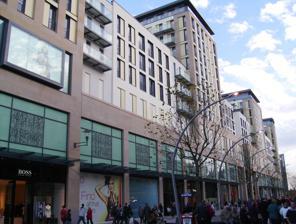
Building: St David's, Cardiff
Country: United Kingdom
Year built: 1991
Shopping centre in Cardiff, Wales This article is about the shopping centre in Cardiff city centre. For other uses, see St David's, Cardiff (disambiguation) . St David's Dewi Sant St. David's second phase on The Hayes . The Hayes Apartments on the upper levels Location Cardiff, Wales Opening date 24 March 1982 ; 42 years ago ( 1982-03-24 ) (phase 1) 22 October 2009 ; 15 years ago ( 2009-10-22 ) (phase 2) Developer St David's Partnership and Land Securities Group (50%)) Owner Landsec Cardiff Council (Freeholder) Linc-Cymru Housing Association (Barrack Lane) Architect Benoy (phase 2) Building Design Partnership (library) Glenn Howells (Hayes Apartments) No. of stores and services 203 No. of anchor tenants 4 ( Boots , Marks & Spencer , Primark and John Lewis ) Total retail floor area 129,561 m 2 (1,394,580 sq ft) No. of floors 9 (2 shopping levels, 1 restaurant seating level and 6 car park levels) Parking 2,550 Website www .stdavidscardiff .com St David's ( Welsh : Dewi Sant ), previously known as St David's Shopping Centre , is one of the principal shopping centres in the city centre of Cardiff , Wales . It is in The Hayes area of the southern city centre. Following the extension of St David's 2 in 2009, St David's is the third busiest shopping centre in the United Kingdom . The construction of the extension cost a total of £675m and brought Cardiff within the top five shopping destinations in the United Kingdom . The centre consists of the original first phase - St David's Centre - adjoining St David's Hall and the second phase, given the development name of St David's 2. The second phase of the shopping centre opened on 22 October 2009, when the first 58 of its 88 stores opened for business. History In 2008–9, the annual footfall of the centre was 27 million, and it was expected to rise to 33 million in 2009–10. 20 million people visited the centre during the first six months after the opening of St David's 2. St David's was crowned the international shopping centre of the year in 2010 by Global Retail Leisure International, beating contenders in Portugal and Singapore. St David's and other centres were patrolled in 2009 by three paramedics on bicycles between every Friday and Sunday in order to respond rapidly to medical emergencies. First phase Entrance to St David's first phase on Working St December 2007 June 2010 St David's Shopping Centre was open to the public in January 1981, although it did not officially open until 24 March 1982. The centre has four entrances located on Queen Street, Cathedral Walk, Working Street and Hills Street. The entrance on Hills Street connects to the northern entrance of the second phase of the shopping centre, open at street level and via an enclosed bridge on the first floor. It is also joined internally with Queens Arcade . There are three thoroughfares within the centre: Town Wall, Cathedral Walk and St David's Way. The centre attracted an average footfall of 39,000,000 per annum and has a core catchment of 2.4 million people. The 12 million tourists that visit the city annually help generate over £7.5 billion in retail spending. There are seventy-five individual shops and stores in the first centre that cater for a broad demographic. The centre was anchored by Boots , Debenhams , Marks & Spencer and Primark in 2007. St David's Hall was built on top of the shopping centre. Second phase (St David's 2) St David's, and much of the southern end of Cardiff city centre's shopping area, was re-developed as part of the St David's 2 development. The second phase was a £675 million extension of the centre, in which a large part of Cardiff's south city centre was demolished. Demolished buildings included Oxford Arcade, St David's Market, St David's Link including the Cardiff Central Library , the NCP Tredegar Street multi-storey car park , the Wales National Ice Rink , the NCP Bridge Street multi-storey car park, and Toys "R" Us who relocated to Cardiff International Sports Village . The second phase of St. David's was known as St David's 2 during the construction phase, but both phases were simply named "St David's" when the second phase was completed. The second phase consists of three main buildings in total: the Central Library building, which is built on part of the Marriott Hotel car park, the John Lewis department store, which is built on the former Wales National Ice Rink, and the main shopping area, which is built on the former Oxford Arcade, St David's Link and western side of Bridge Street. It also includes apartments , called Hayes Apartments, above the main shopping centre. St. David's second phase (St. David's 2) Hayes Arcade John Lewis Grand Arcade The multi-storey car park and entrance to Eastside The second phase is made up of different sections, they are: St David's Walk , leading to the extension of Debenhams and the Grand Arcade. St David's Way , The original part of St David's. Grand Arcade , connecting St David's Walk in the original centre to John Lewis. The Grand Arcade was split over two floors. The Upper Grand Arcade had other shops and stores. The Lower Grand Arcade Eastside is the restaurant and café quarter of the second phase of the centre. It is split over two levels. Working Street , part of the façade of St David's Hall , was converted into store fronts to better blend with the facade of the Working Street entrance of St David's Centre. The first Welsh branch of the John Lewis department store chain opened in 2009 and is the largest John Lewis store in the UK outside London. The John Lewis department store opened four weeks before the St David's Grand Arcade shopping area was opened. St David's 2 has added an extra 967,500 sq ft (89,880 m 2 ) of retail space to the city centre, in addition to the 260,000 sq ft (24,000 m 2 ) John Lewis department store, nine other large stores, and a further 90 smaller shops in a two-tiered shopping mall have been built. It has also created 3,000 car parking spaces, new bars and restaurants plus the new 55,000 sq ft (5,100 m 2 ) Central Library and 4,500 permanent jobs. The development has included two new arcades: Grand Arcade and Hayes Arcade to reflect Cardiff's historical Victorian arcades. The project, that was hoped to make Cardiff one of the top five shopping destinations in the United Kingdom, topped out on 27 January 2009. Many of the retailers in the second phase of the centre were new to Cardiff, and to Wales, in particular John Lewis , Apple , Hollister , and Victoria's Secret . Cardiff Central Library Cardiff Central Library with the Alliance sculpture in the forefront Main article: Cardiff Central Library The former Central Library was located a few hundred yards north of the present building and was knocked down to make way for the St David's 2 development. The new Central Library opened on 14 March 2009. Alliance Main article: Alliance (sculpture) Alliance is a 25 metres (82 ft)-high sculpture in The Hayes . The sculpture consists of a large stainless steel and enamelled metal arrow column and a hoop, which glows in the dark, and falls and rises with the tide. It was paid for by the St David's shopping centre as part of a £1.5m public art scheme in the city centre, was installed in the space between the new shopping centre and Cardiff Central Library . Hayes Apartments Hayes Apartments is part of St David's regeneration development by St David's Partnership; it is a joint venture between Land Securities and Capital Shopping Centres. It consists of 304 apartments above the shopping centre in seven blocks known as phases. The apartments are a mixture of studio flats and 1 and 2 bedroom apartments. The architects for the residential Hayes Apartments were Glenn Howells Architects . Hayes Apartments has private courtyard gardens designed by Hyland Edgar Driver and planted above the rooftop of the shopping centre. In summer 2010, the first residents moved into Hayes Apartments, which was launched by an outdoor garden party on the development's private courtyard gardens. Sales in the first two phases were announced as completed at the end of 2010 and sales began in the third phase, block 4, which is the largest block. The development was due for completion in 2012. Barrack Lane Retail Quarter Barrack Lane, retail and affordable housing. Barrack Lane Retail Quarter is a residential and retail development. It forms part of St David’s and has nine shop units and 27 apartments. It is owned and managed by Linc-Cymru Housing Association, which is an organisation that specialises in affordable housing in Wales. Logos and identity Logos used at St David's The 1st phase logo Used during the construction phase The initial "people" design The final "dots" design introduced Oct 2009 Johnson Banks Design Ltd were commissioned by Capital Shopping Centres and Land Securities to provide a new logo and identity for the new St David's shopping centre. The designers said The overall identity is based on the thought that hundreds of thousands of people will gather and use the new centre as their meeting place, and our "people" diagrams swiftly became the beginnings of the entire scheme... The "people", simplified down to dots, become the linking element in a scheme that applies across a vast array of items, from fonts to symbols and images. Rail access Cardiff Central Cardiff Queen Street Demolished buildings and the construction of St. David's 2 Oxford Arcade, The Hayes St David's Market Central Library (St David's Link) Demolition of the Central Library and Bridge St car park Construction of the John Lewis store Construction along The Hayes in April 2008 Construction along The Hayes in April 2009 See also List of places in Cardiff List of shopping arcades in Cardiff List of shopping centres in the United Kingdom List of the largest shopping centres in the United Kingdom by size List of largest shopping malls in the world References